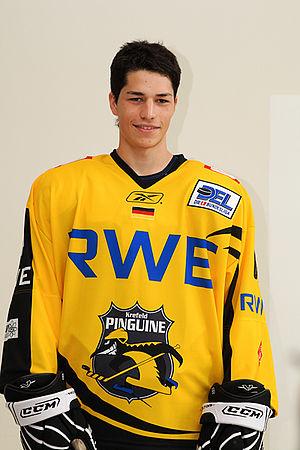
Sinan Akdağ est un joueur allemand de hockey sur glace. Ses parents sont d'origine turque.